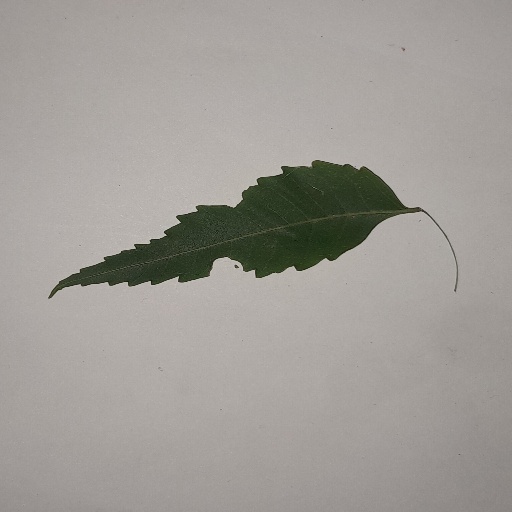
Species: Neem
Leaf condition: Shot Hole Leaf